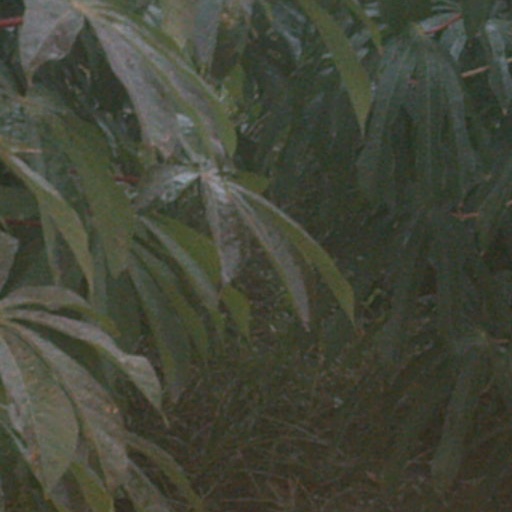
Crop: cassava